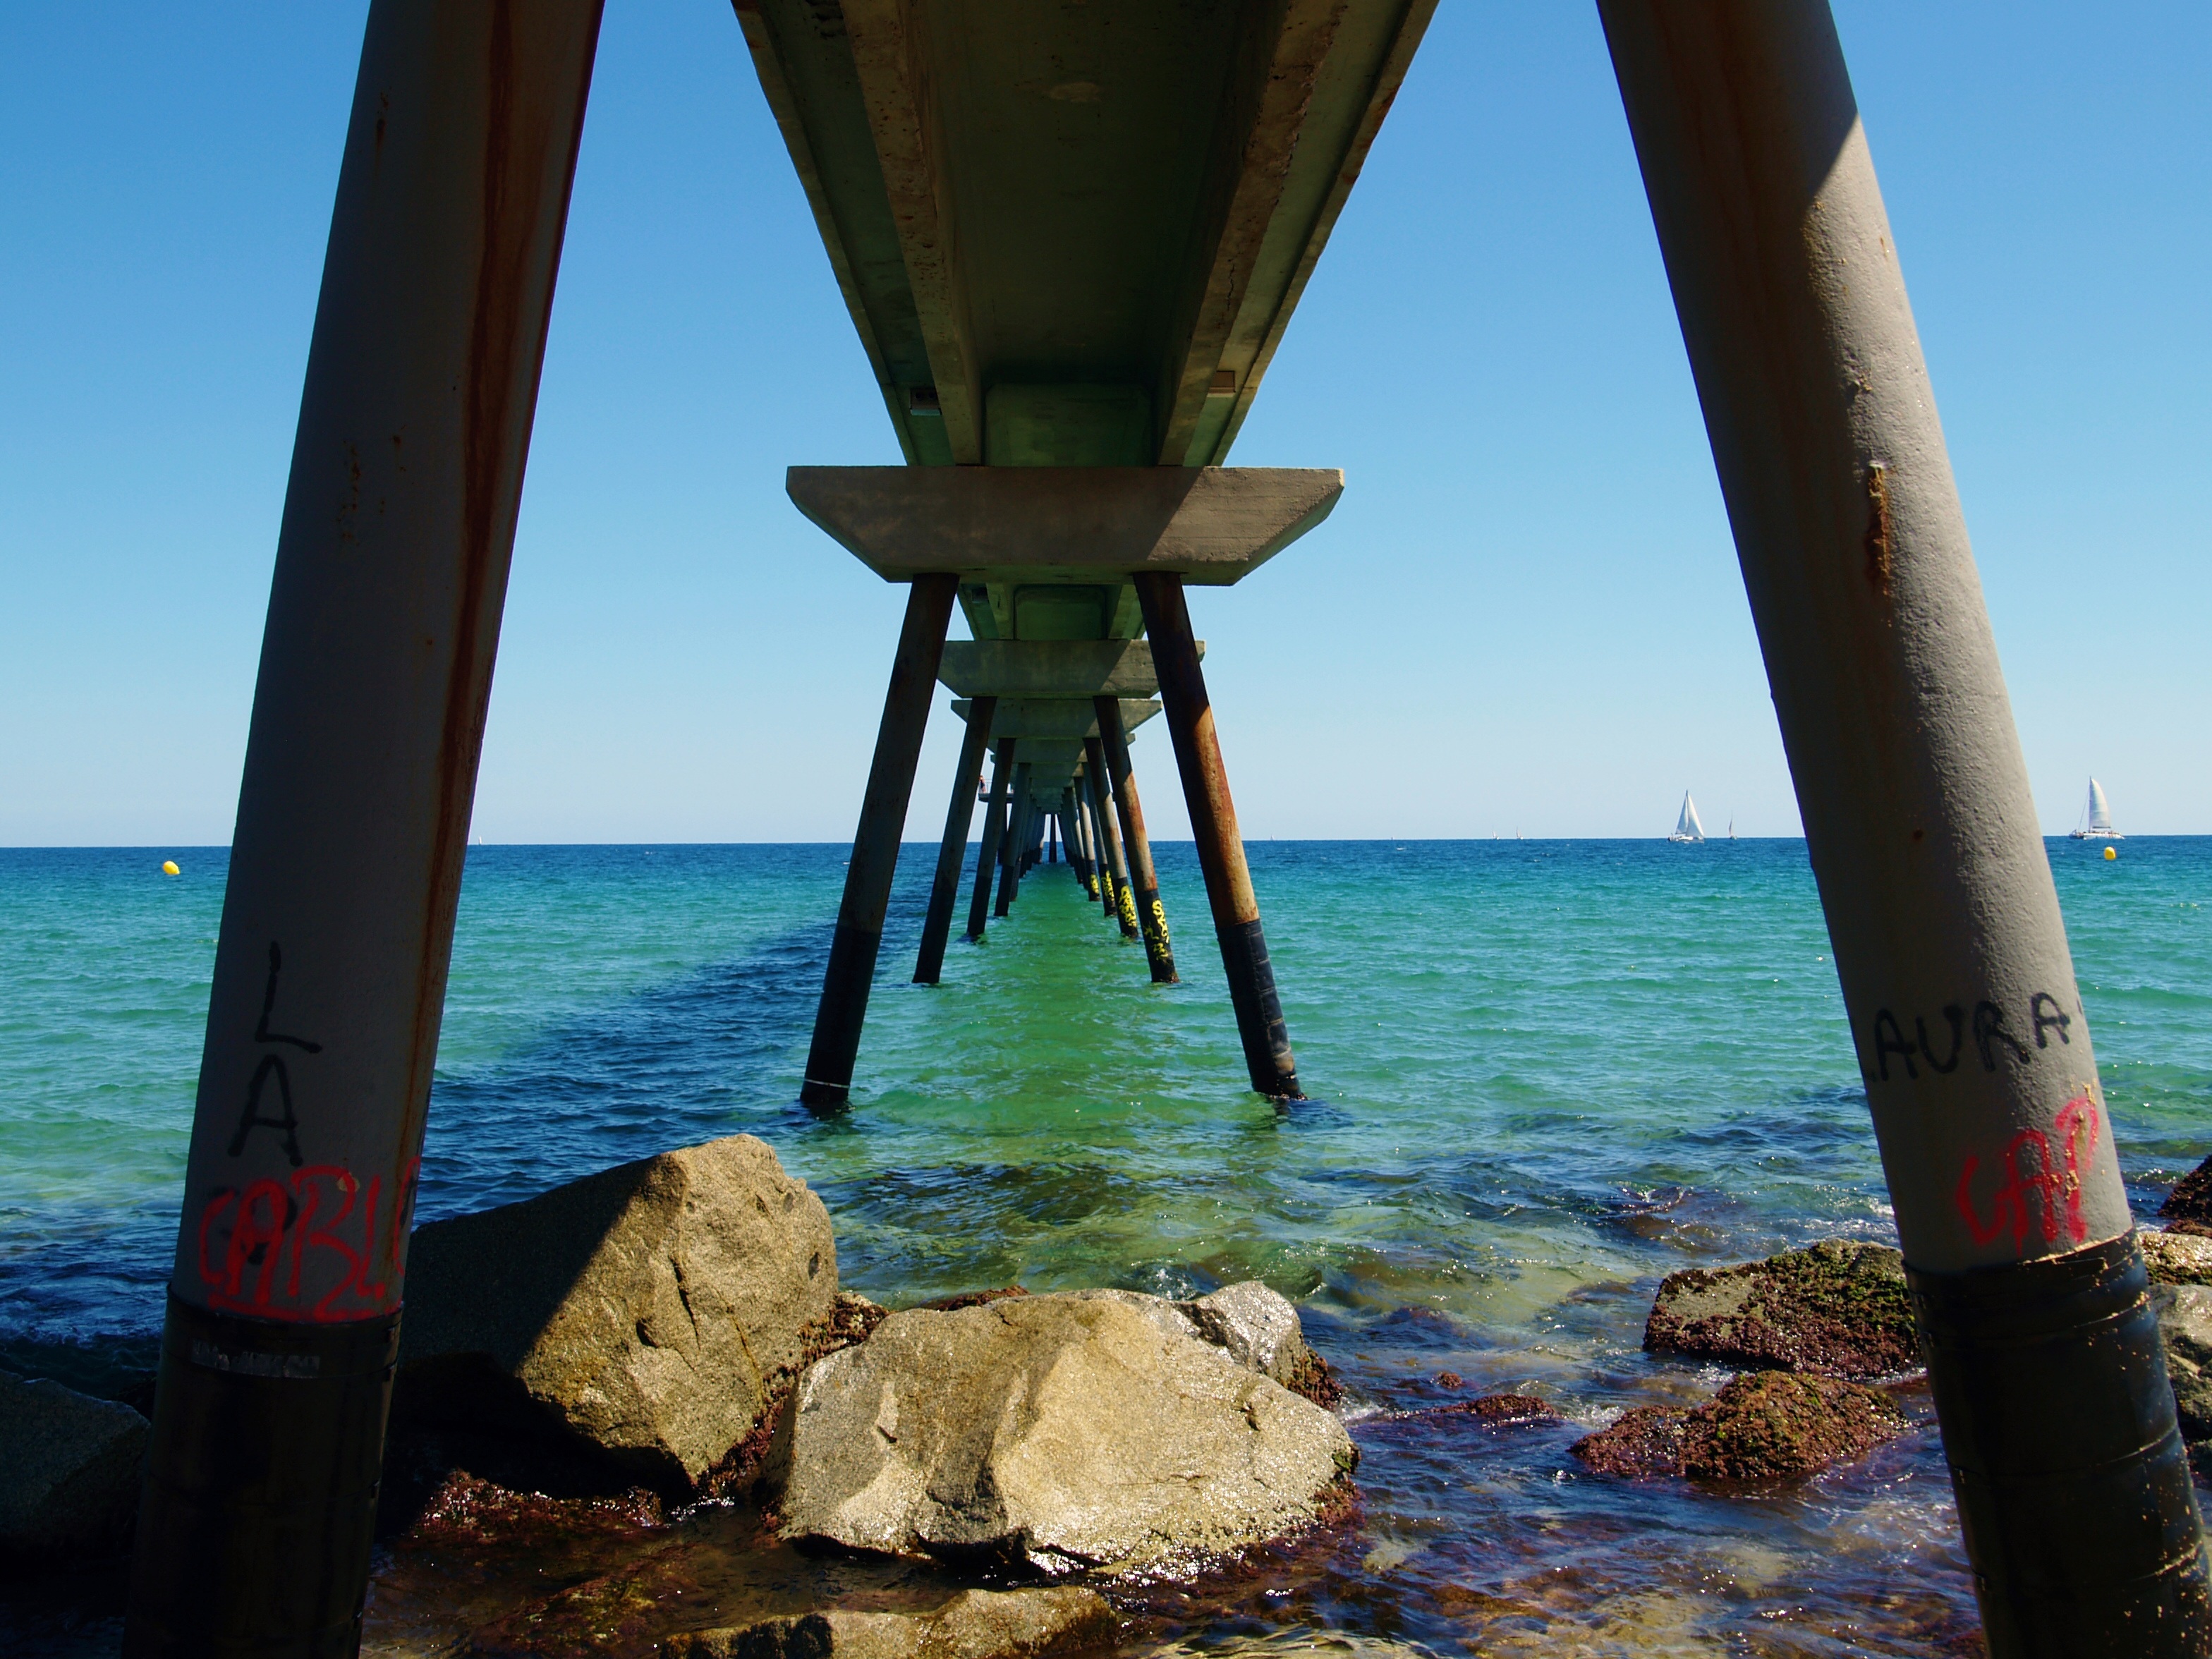
beach, landscape, sea, coast, water, outdoor, ocean, architecture, structure, sky, bridge, shore, building, vacation, europe, arch, construction, bay, blue, exterior, body of water, caribbean, cape